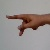
The image shows a hand gesture representing the letter 'P' in Indian Sign Language.